Bolton

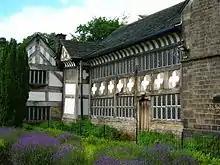
The 14th-century Smithills Hall is now a museum.

Lying within the county boundaries of Lancashire, until the early 19th century, Great Bolton and Little Bolton were two of the eighteen townships of the ecclesiastical parish of Bolton le Moors. These townships were separated by the River Croal, Little Bolton on the north bank and Great Bolton on the south. Bolton Poor Law Union was formed on 1 February 1837. It continued using existing poorhouses at Fletcher Street and Turton but in 1856 started to build a new workhouse at Fishpool Farm in Farnworth. Townleys Hospital was built on the site which is now Royal Bolton Hospital.